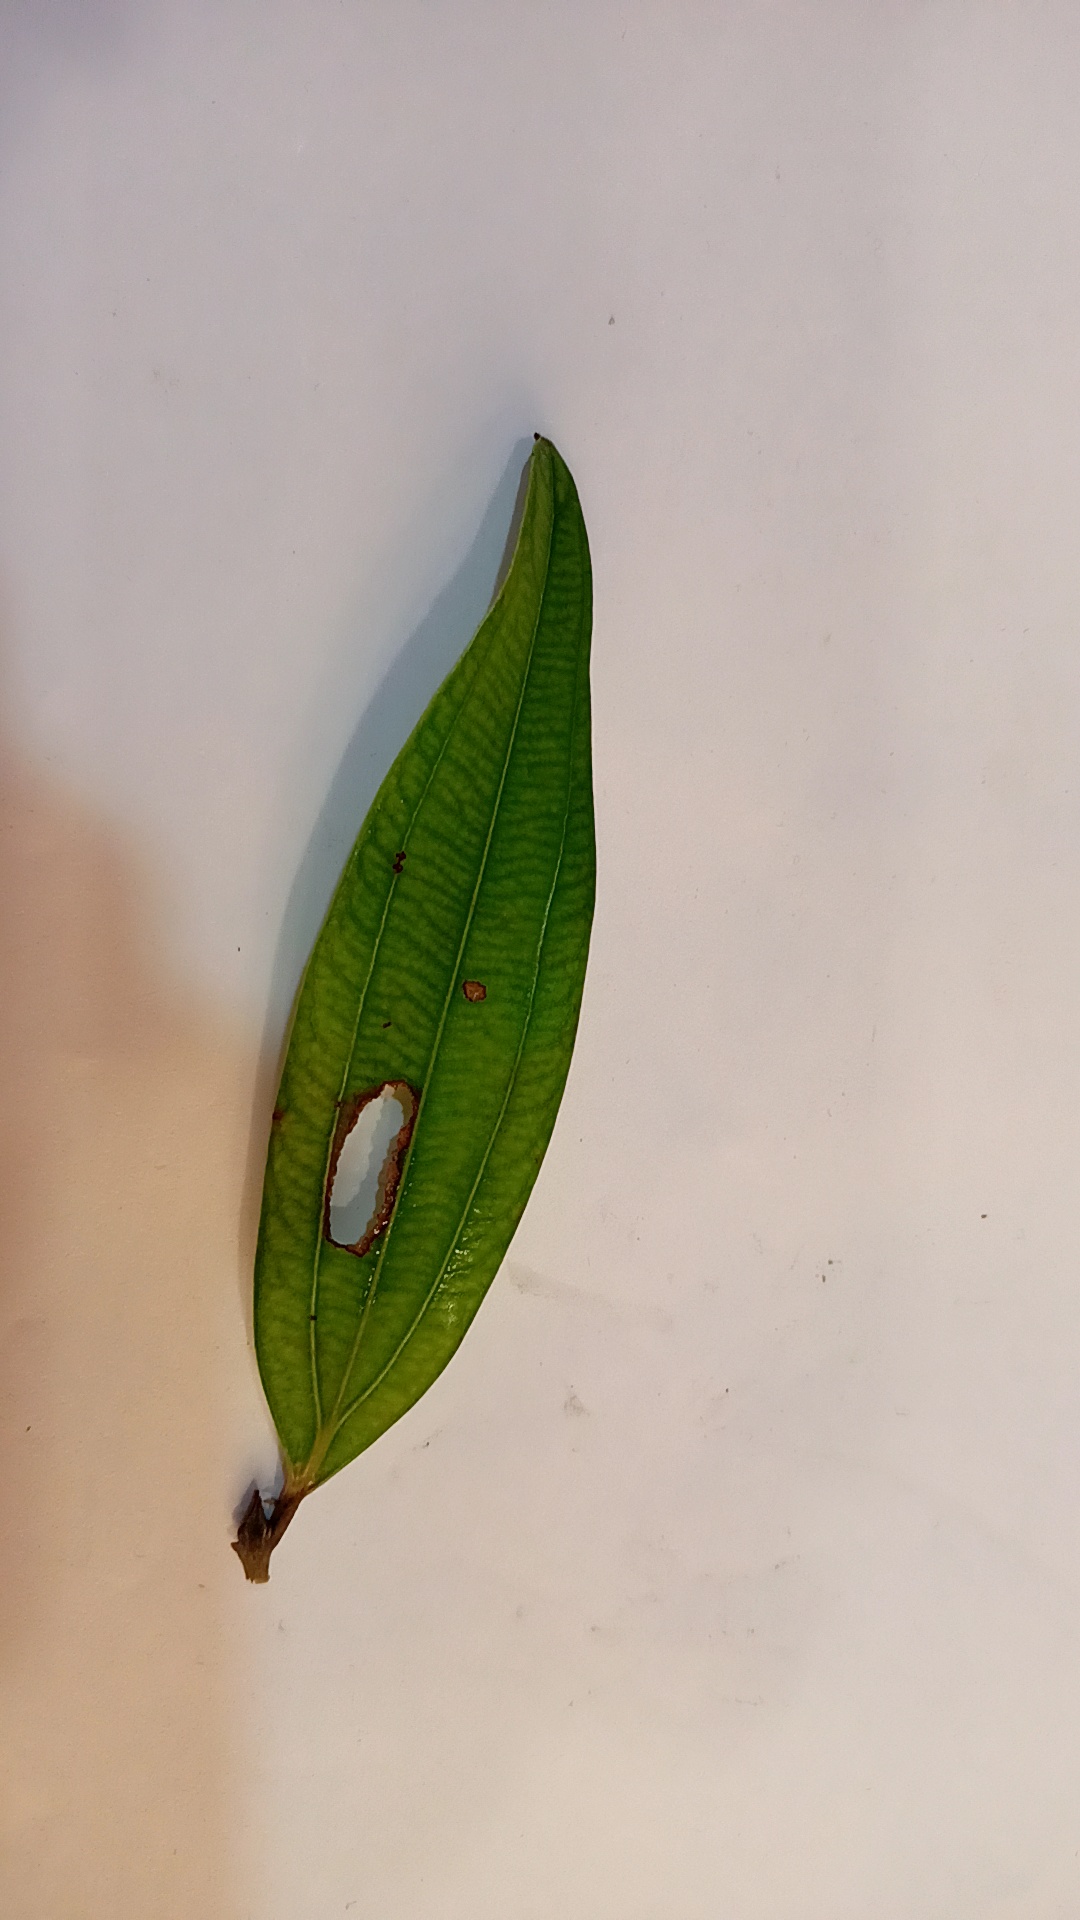
Label: Disease